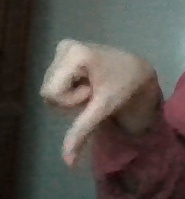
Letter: waw